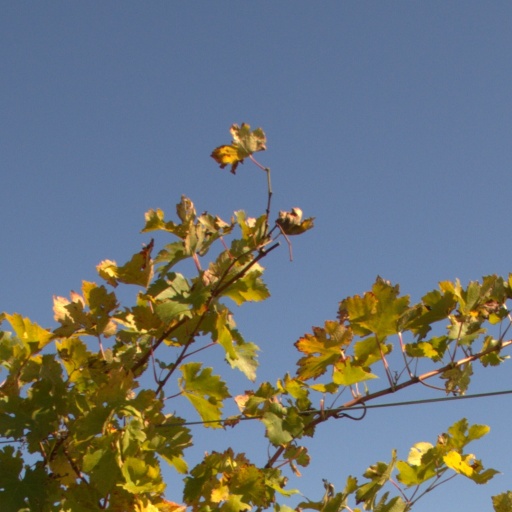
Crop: grape